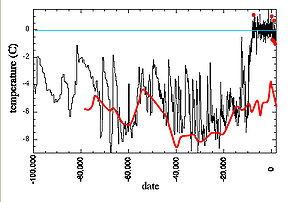
Jordens magnetfelt
Den mørke kurve viser Jordens temperatur gennem 100.000 år. Den røde kurve viser styrken af Jordens magnetfelt gennem 82.000 år
Sammenfald mellem Jordens magnetfeltsvariation og temperaturvariation. Den mørke kurve viser temperaturvariationen gennem 100.000 År. Den røde kurve viser Jordens magnetfelts styrkevariation gennem 82.000 år
"Jordens magnetfelt er et magnetfelt, som har sydpol et stykke fra jordens geografiske nordpol – og som har nordpol et stykke fra jordens geografiske sydpol. Det er grunden til, at et kompas' nordpol nålende peger mod den magnetiske sydpol et stykke fra den geografiske ""nordpol"" – og at en kompasnåls sydpol peger mod den magnetiske nordpol et stykke fra den geografiske ""sydpol"".